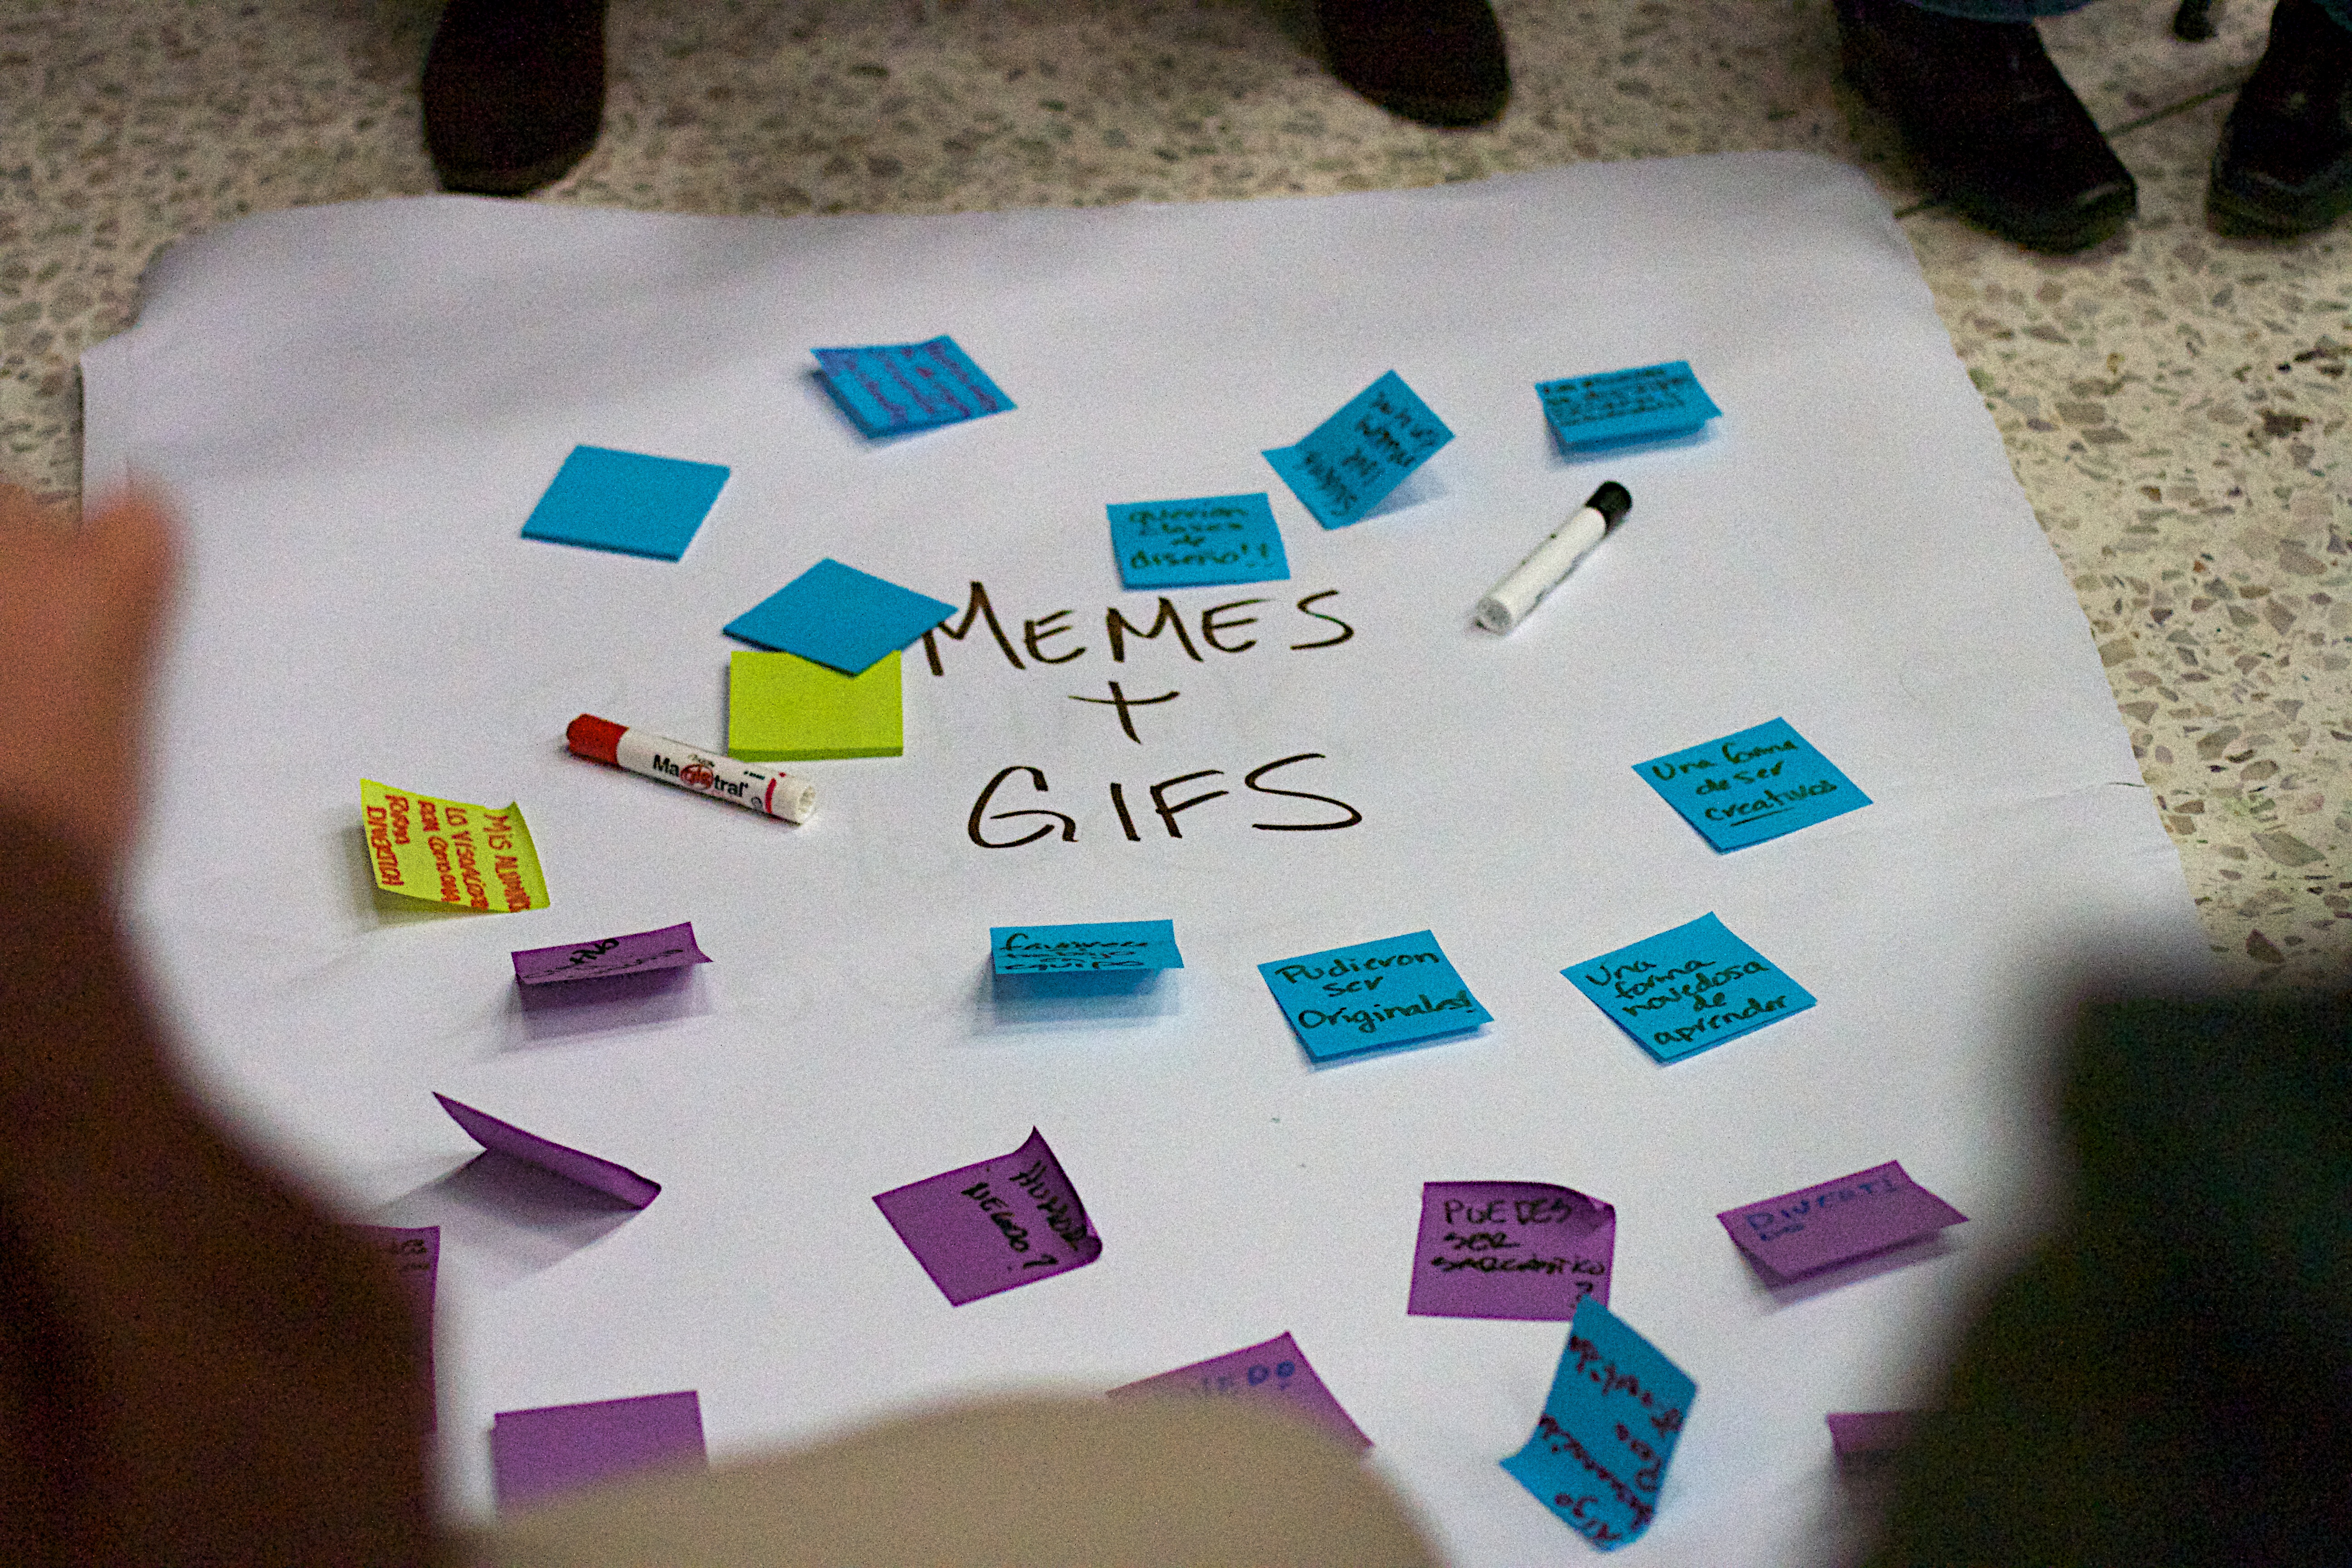
number, color, blue, toy, art, shape, udgagora